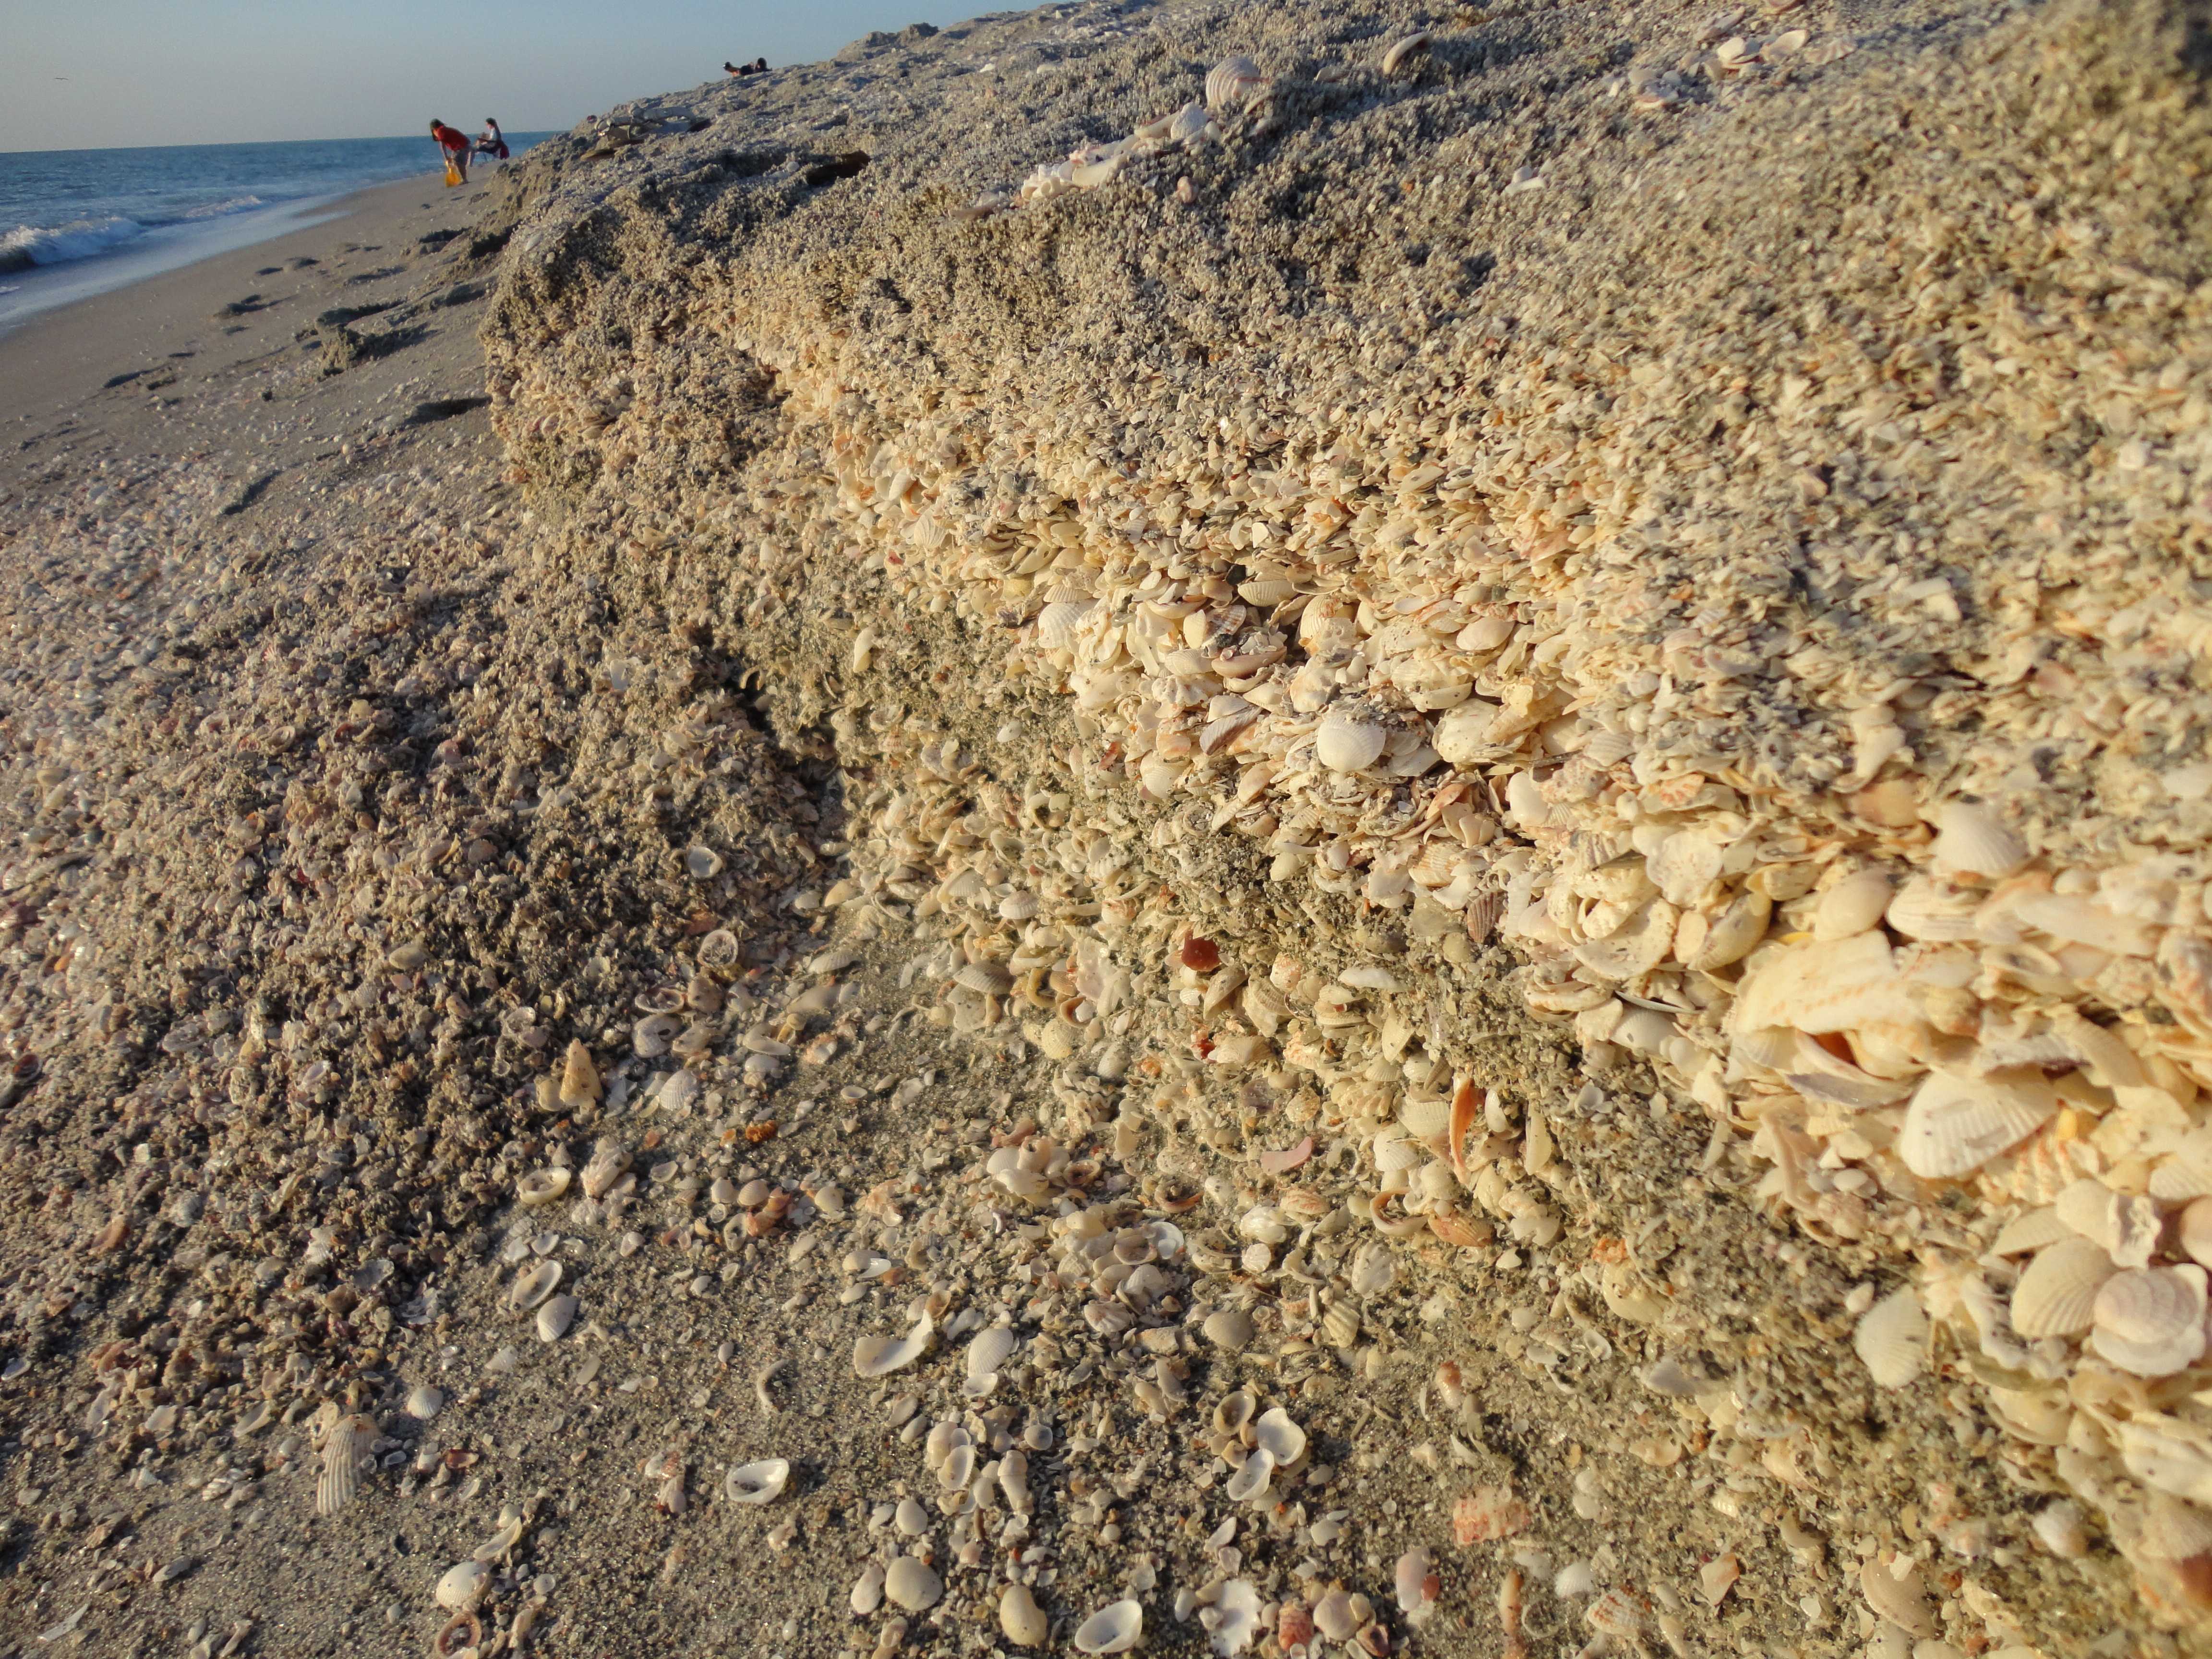
sea, coast, sand, rock, soil, terrain, material, geology, geological phenomenon